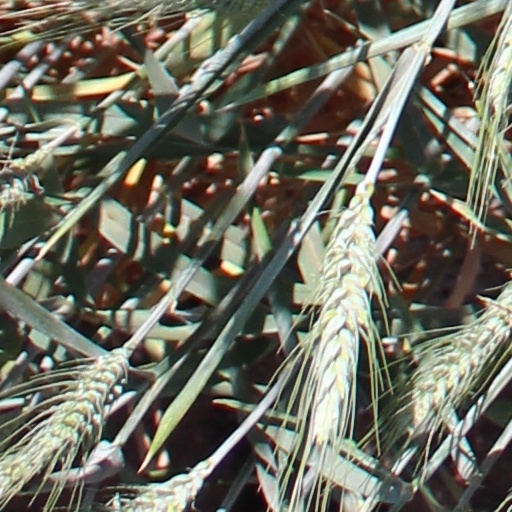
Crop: wheat